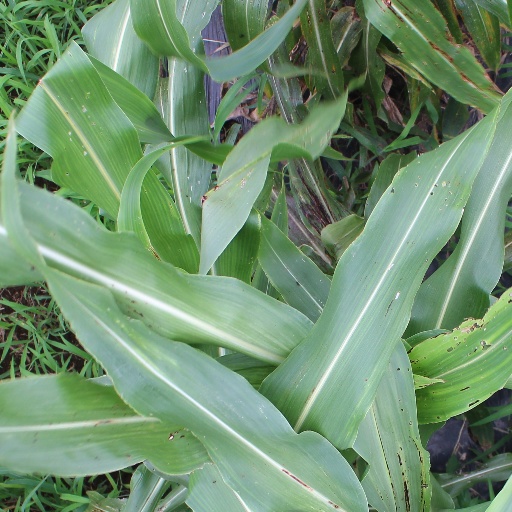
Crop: sorghum